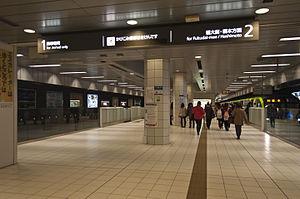
Tenjin-Minami est une station du métro de Fukuoka sur la ligne Nanakuma dans l'arrondissement de Chūō à Fukuoka.